International relations (1814–1919)

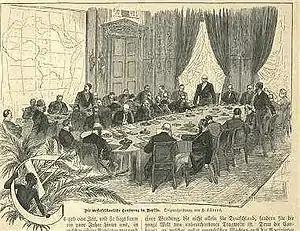
The Berlin Conference chaired by German Chancellor Otto von Bismarck regulated European imperialism in Africa.

In 1763 and again in 1815 France lost much of its global empire. After 1830 it again became a major global political, economic, military and colonial power. It regained influence in nearby areas in western Europe and Italy. Its new holdings in the Mediterranean, the Middle East and Africa rivaled those of Britain. Direct French rule in North Africa began in 1830 with the conquest of Algeria, where it encouraged French and Italian immigrants to settle. In the rest of Africa it created trade stations, and military posts. It gained full control of Indochina and was threatening southern China. It tried and failed to take control of Mexico.